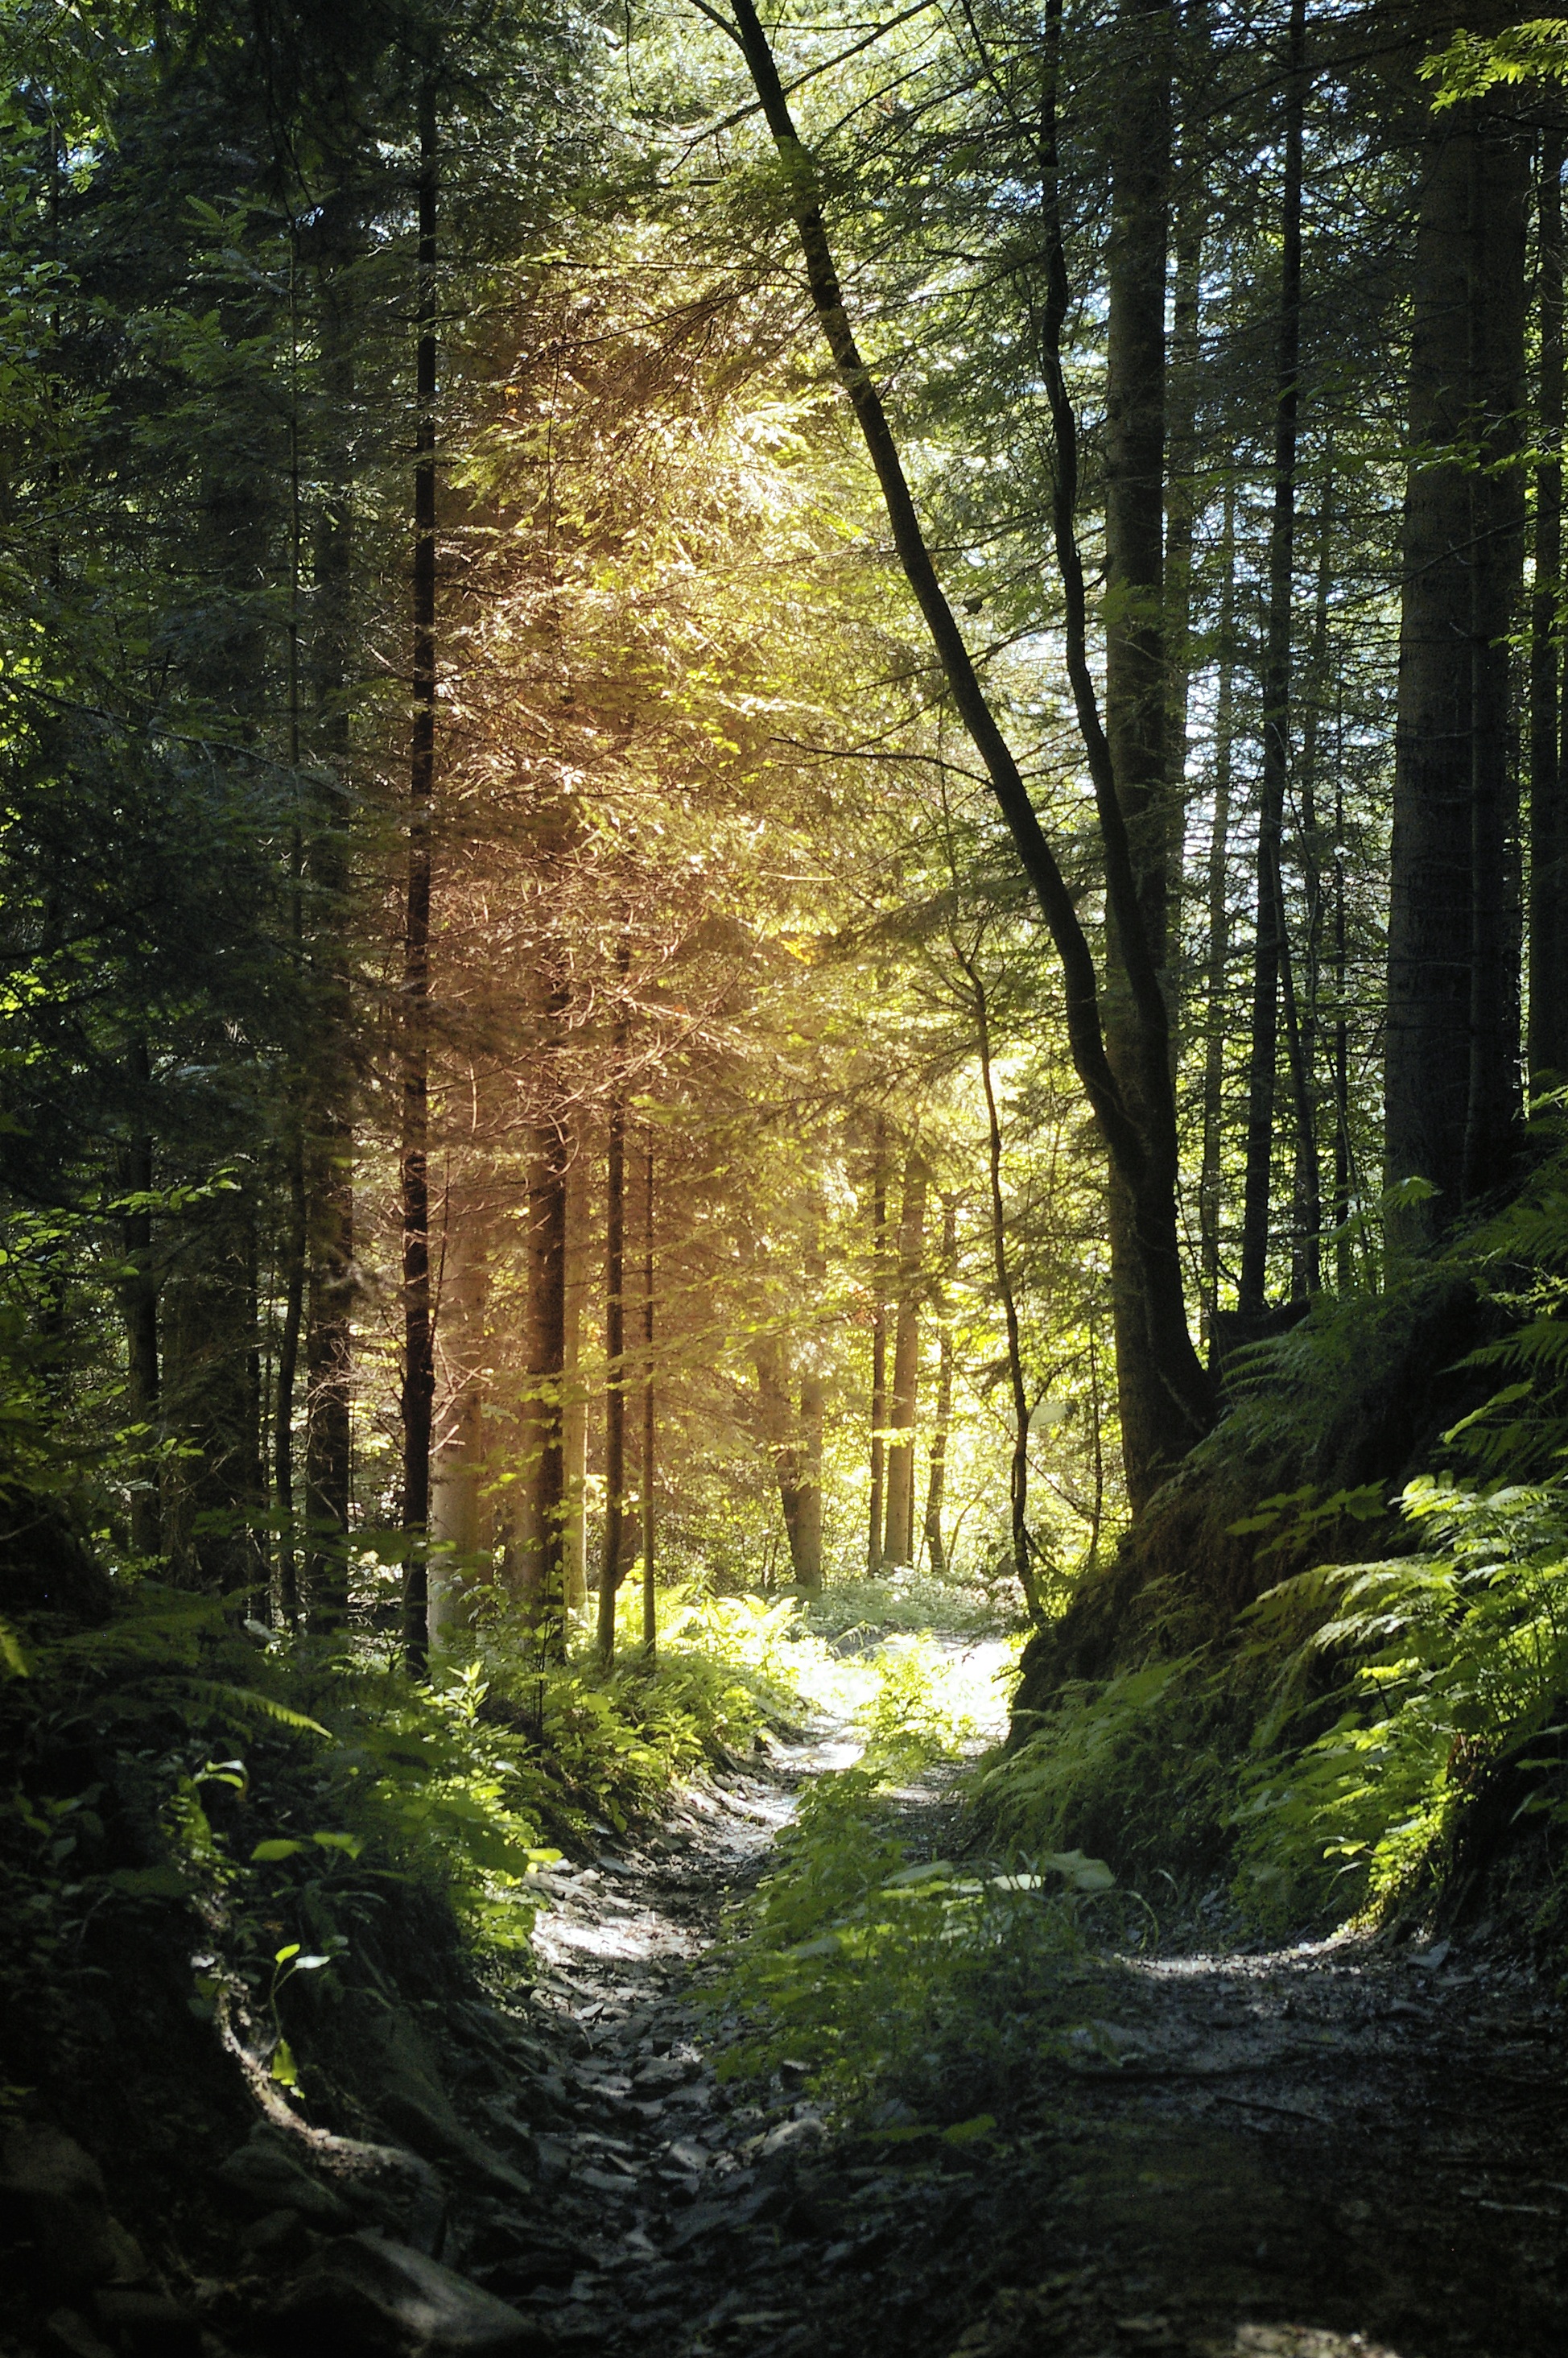
tree, nature, forest, wilderness, branch, plant, sunlight, leaf, view, stream, green, autumn, shadow, season, mountains, rainforest, deciduous, way, woodland, habitat, the sun, ecosystem, the path, biome, old growth forest, magic land, natural environment, geographical feature, atmospheric phenomenon, woody plant, temperate broadleaf and mixed forest, temperate coniferous forest